Line of Duty series 2

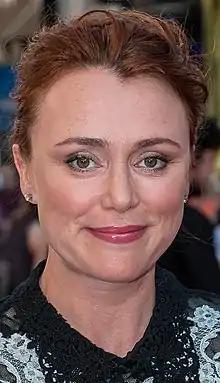
Keely Hawes

On 25 July 2012, the day after the first series had concluded, BBC Two commissioned a second series of "Line of Duty" from World Productions. Creator Jed Mercurio wrote the series's episodes and executive produced it alongside Simon Heath for World Productions and Stephen Wright for BBC Northern Ireland. Peter Norris produced the series.